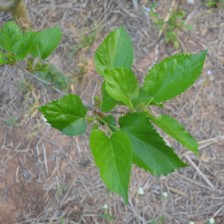
Variety: ChiangMaiBuriram60